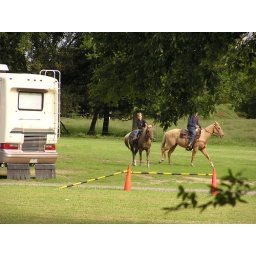
Hmmm . . . to travel by bus or horse . . .